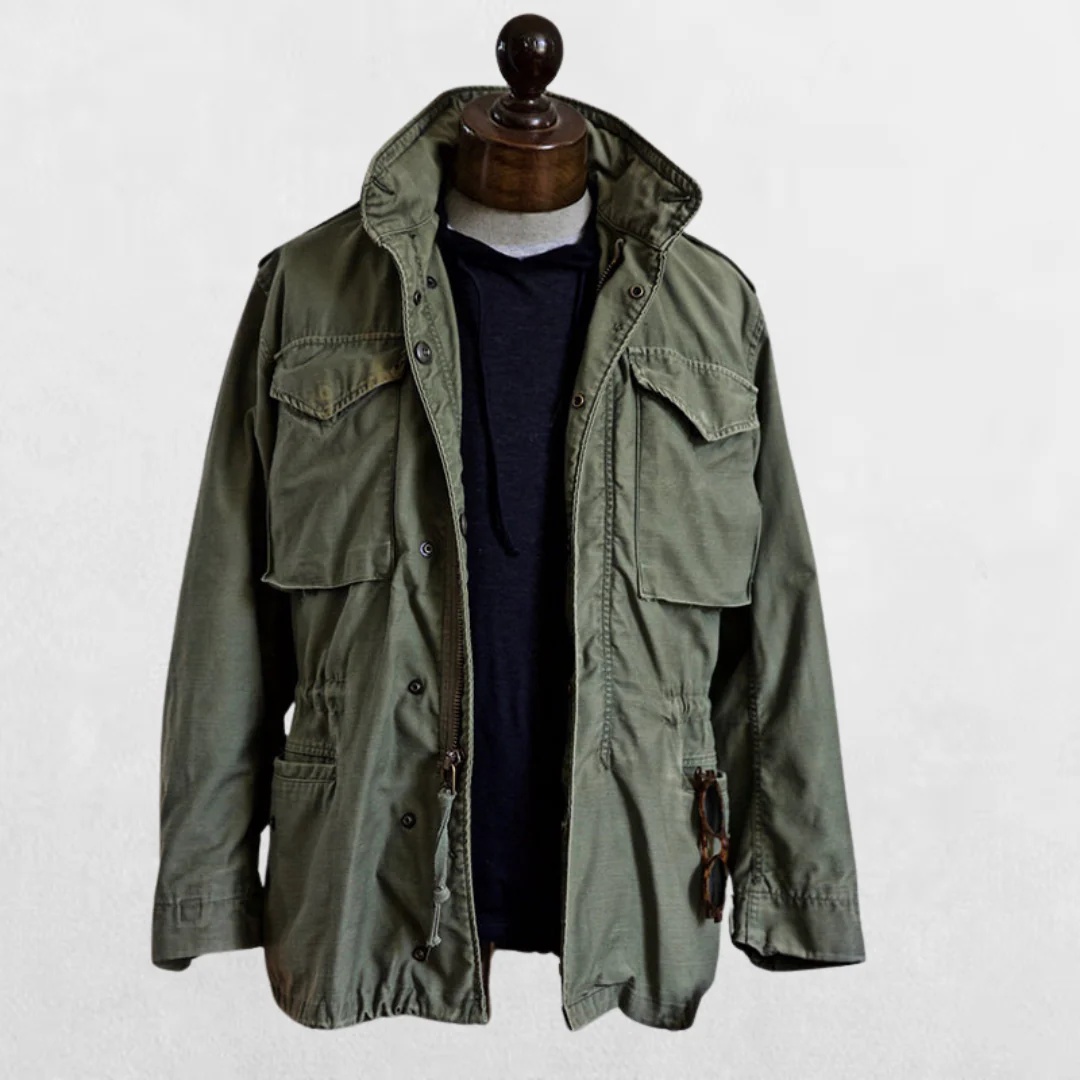
André™ | Veste militaire de terrain
Utilité robuste au charme intemporel La veste de terrain André™ réunit praticité et style comme seules les véritables pièces classiques savent le faire. Inspirée de l’héritage militaire, elle est conçue pour durer tout en offrant une coupe moderne et élégante. Ses multiples poches fonctionnelles, ses fermetures solides et sa silhouette structurée en font une couche polyvalente pour toutes les saisons. Portée de façon décontractée sur un t-shirt ou associée à une chemise, la André™ s’adapte sans effort à votre style de vie. Pourquoi la André™ Classic Field Jacket est l’un de nos best-sellers • Mélange de coton robuste pour une durabilité fiable • Design fonctionnel avec poches pratiques • Silhouette d’inspiration militaire revisitée de façon moderne • Style polyvalent : des journées décontractées aux soirées élégantes Détails du produit • Matière : Mélange de coton épais pour une résistance accrue • Design : Inspiré utility avec plusieurs poches frontales • Fermeture : Boutons et fermeture zippée pour un confort sûr • Coupe : Regular fit pour superposer facilement et garantir une liberté de mouvement
Brand: Chez Monsieur
Category: Apparel & Accessories > Clothing > Outerwear > Coats & Jackets > Sport Jackets